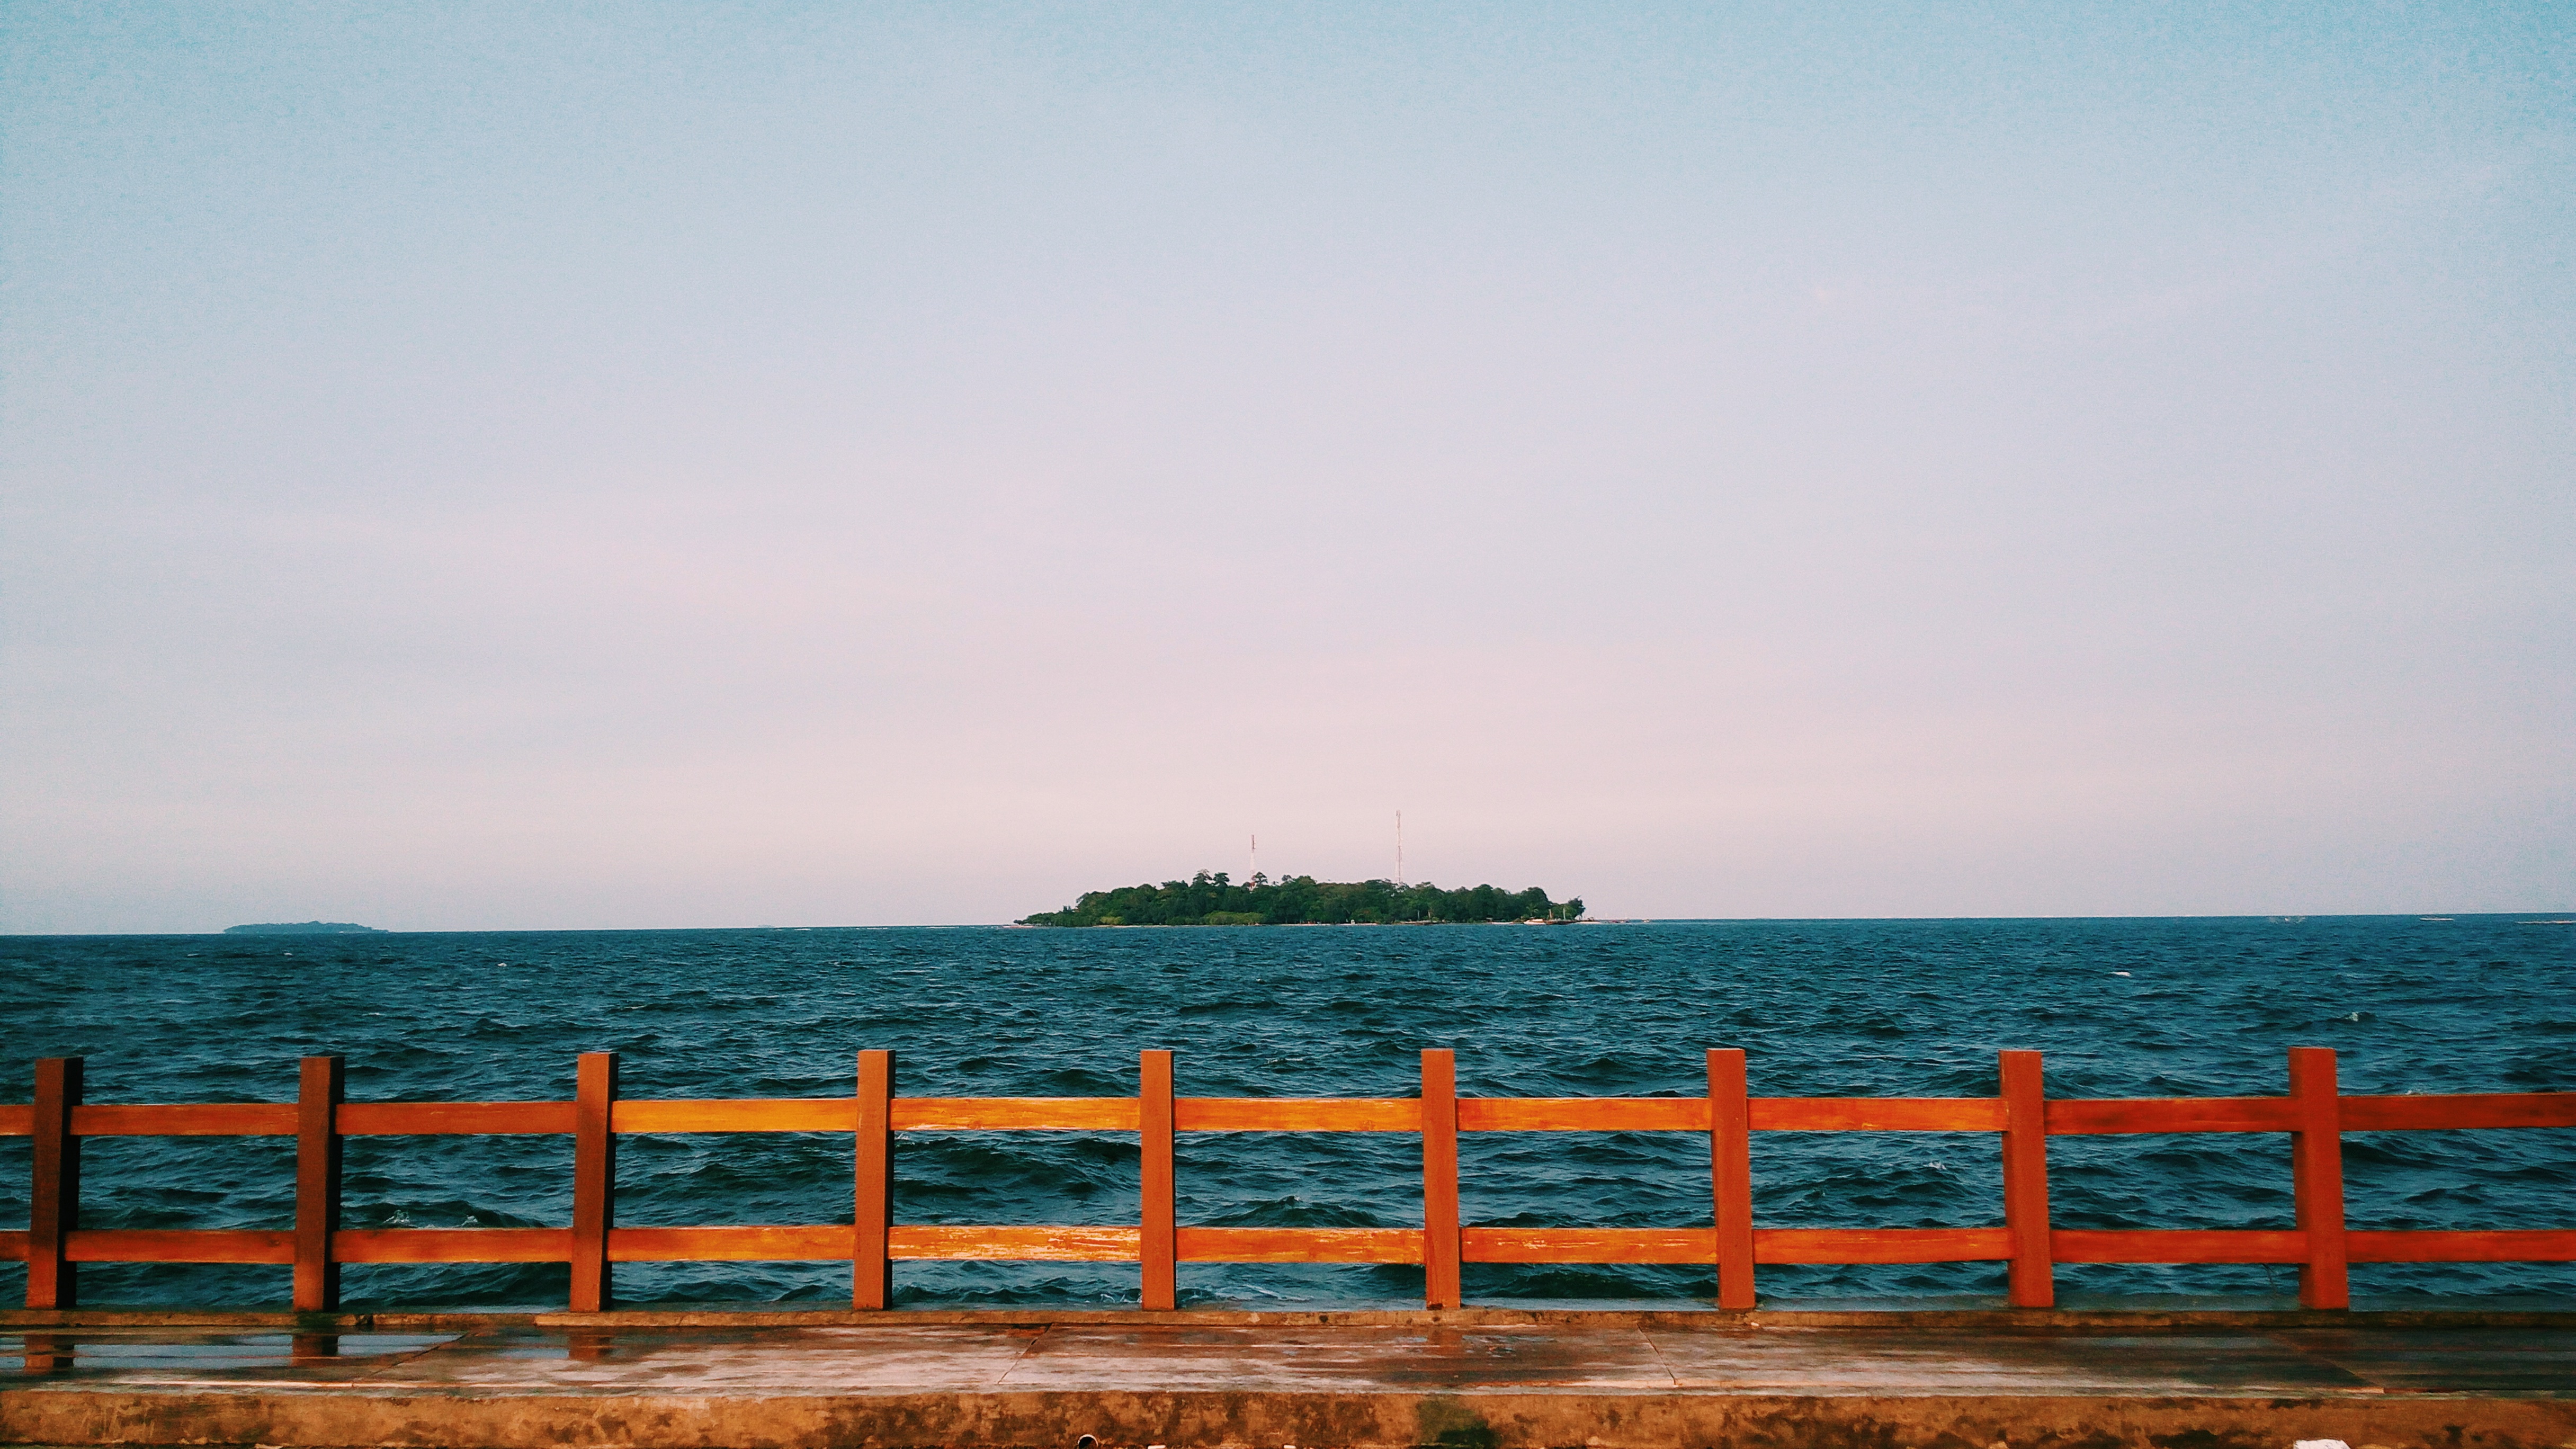
beach, sea, coast, ocean, horizon, cloud, sky, sunrise, sunset, sunlight, morning, shore, wave, dawn, pier, vacation, dusk, evening, bay, body of water